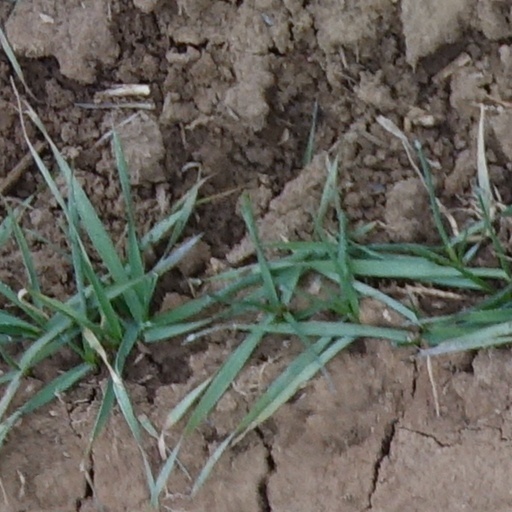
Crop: wheat